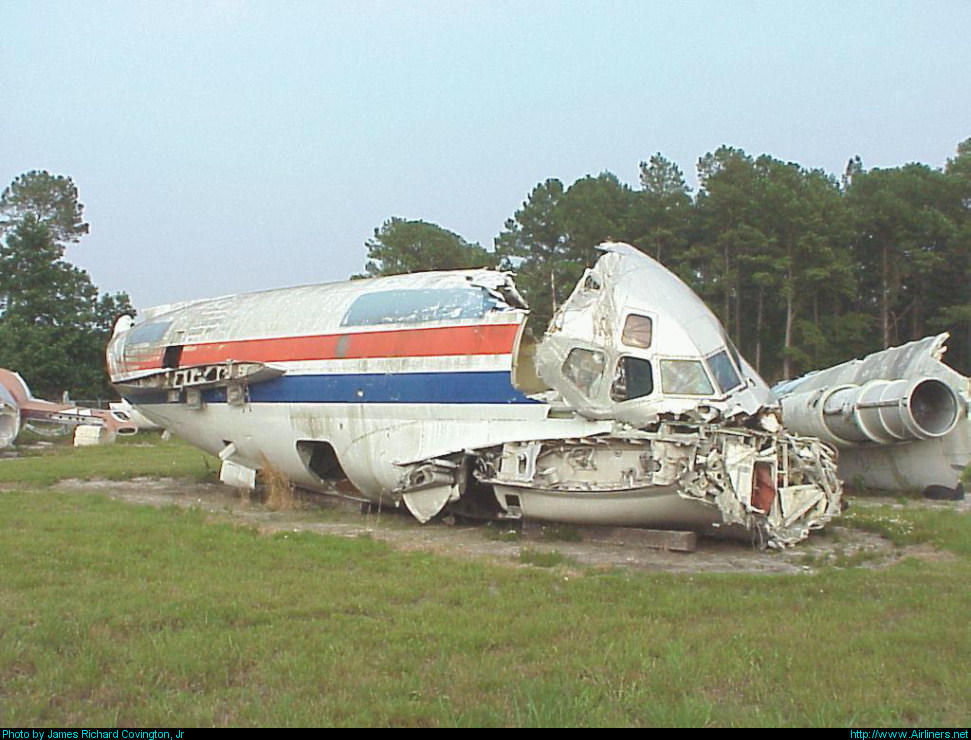
Vehicle type: Planes